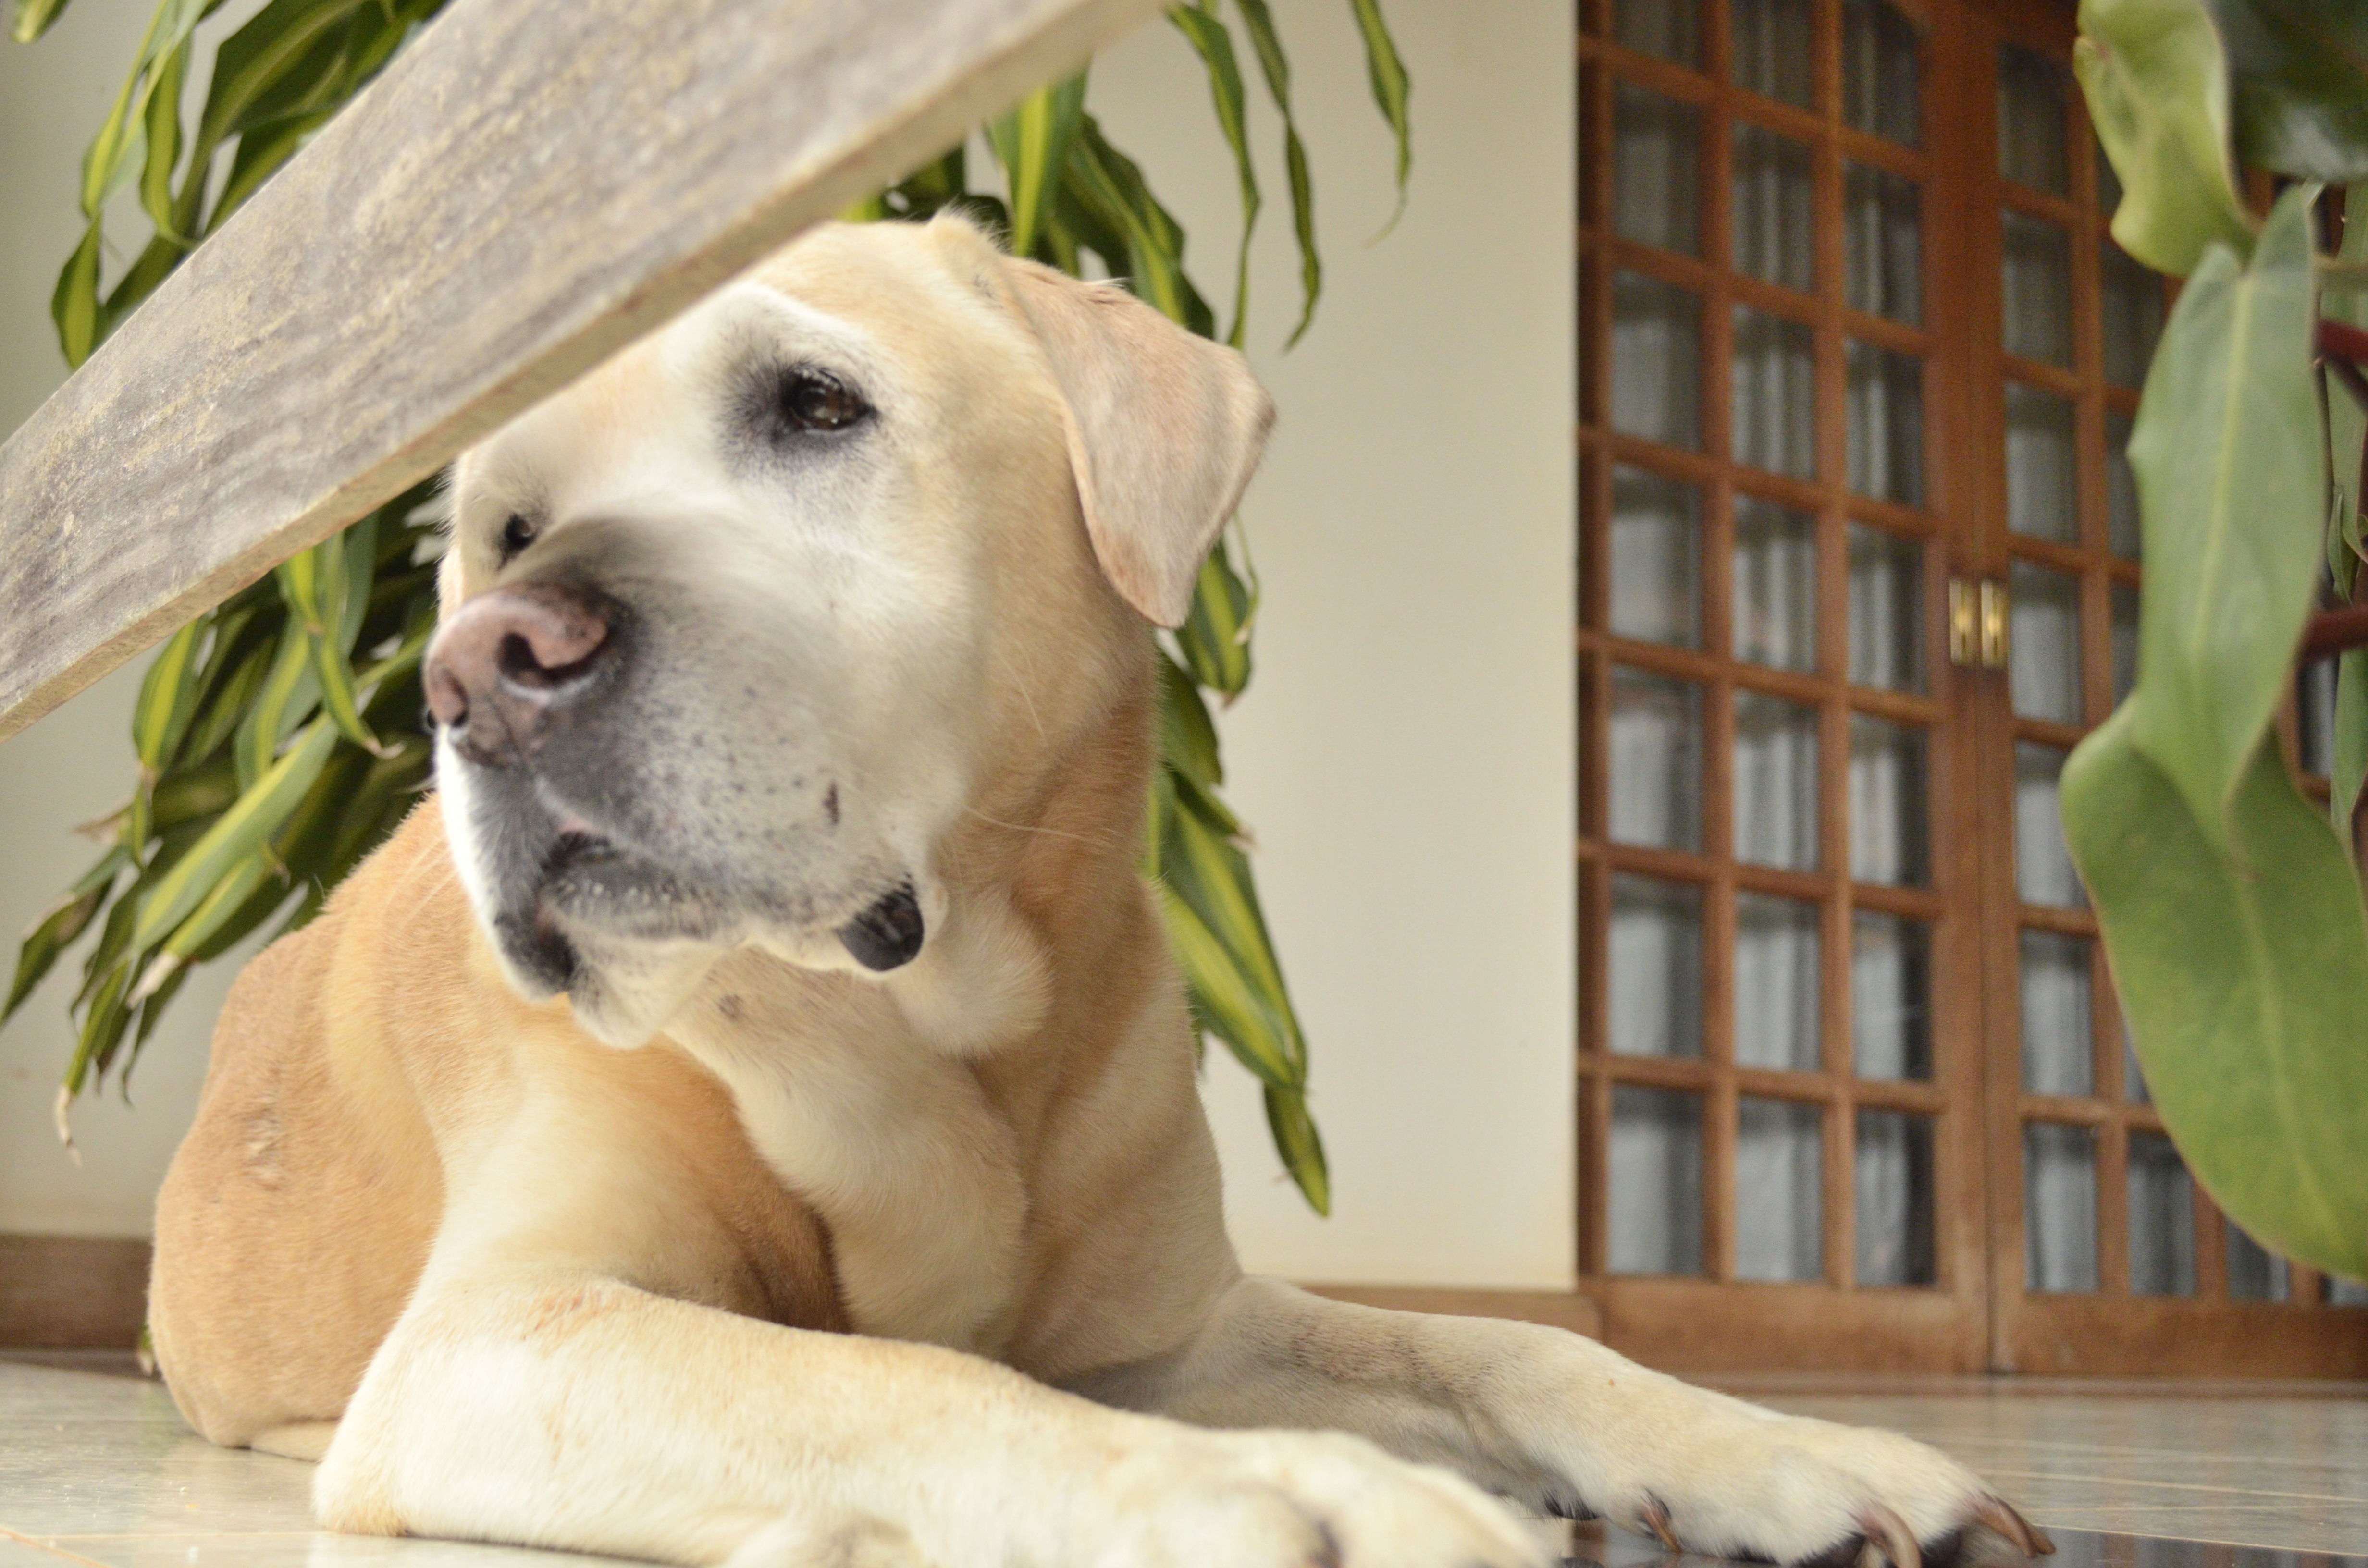
puppy, dog, mammal, vertebrate, labrador retriever, dog breed, retriever, dog like mammal